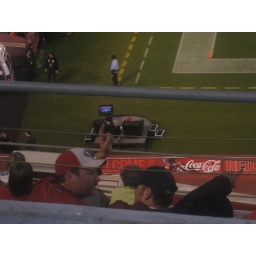
Best seats in the house